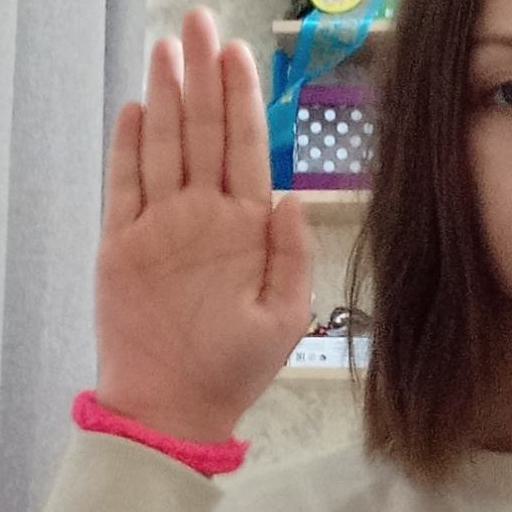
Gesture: stop